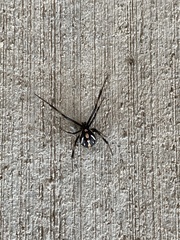
Species: Lactrodectus_hesperus